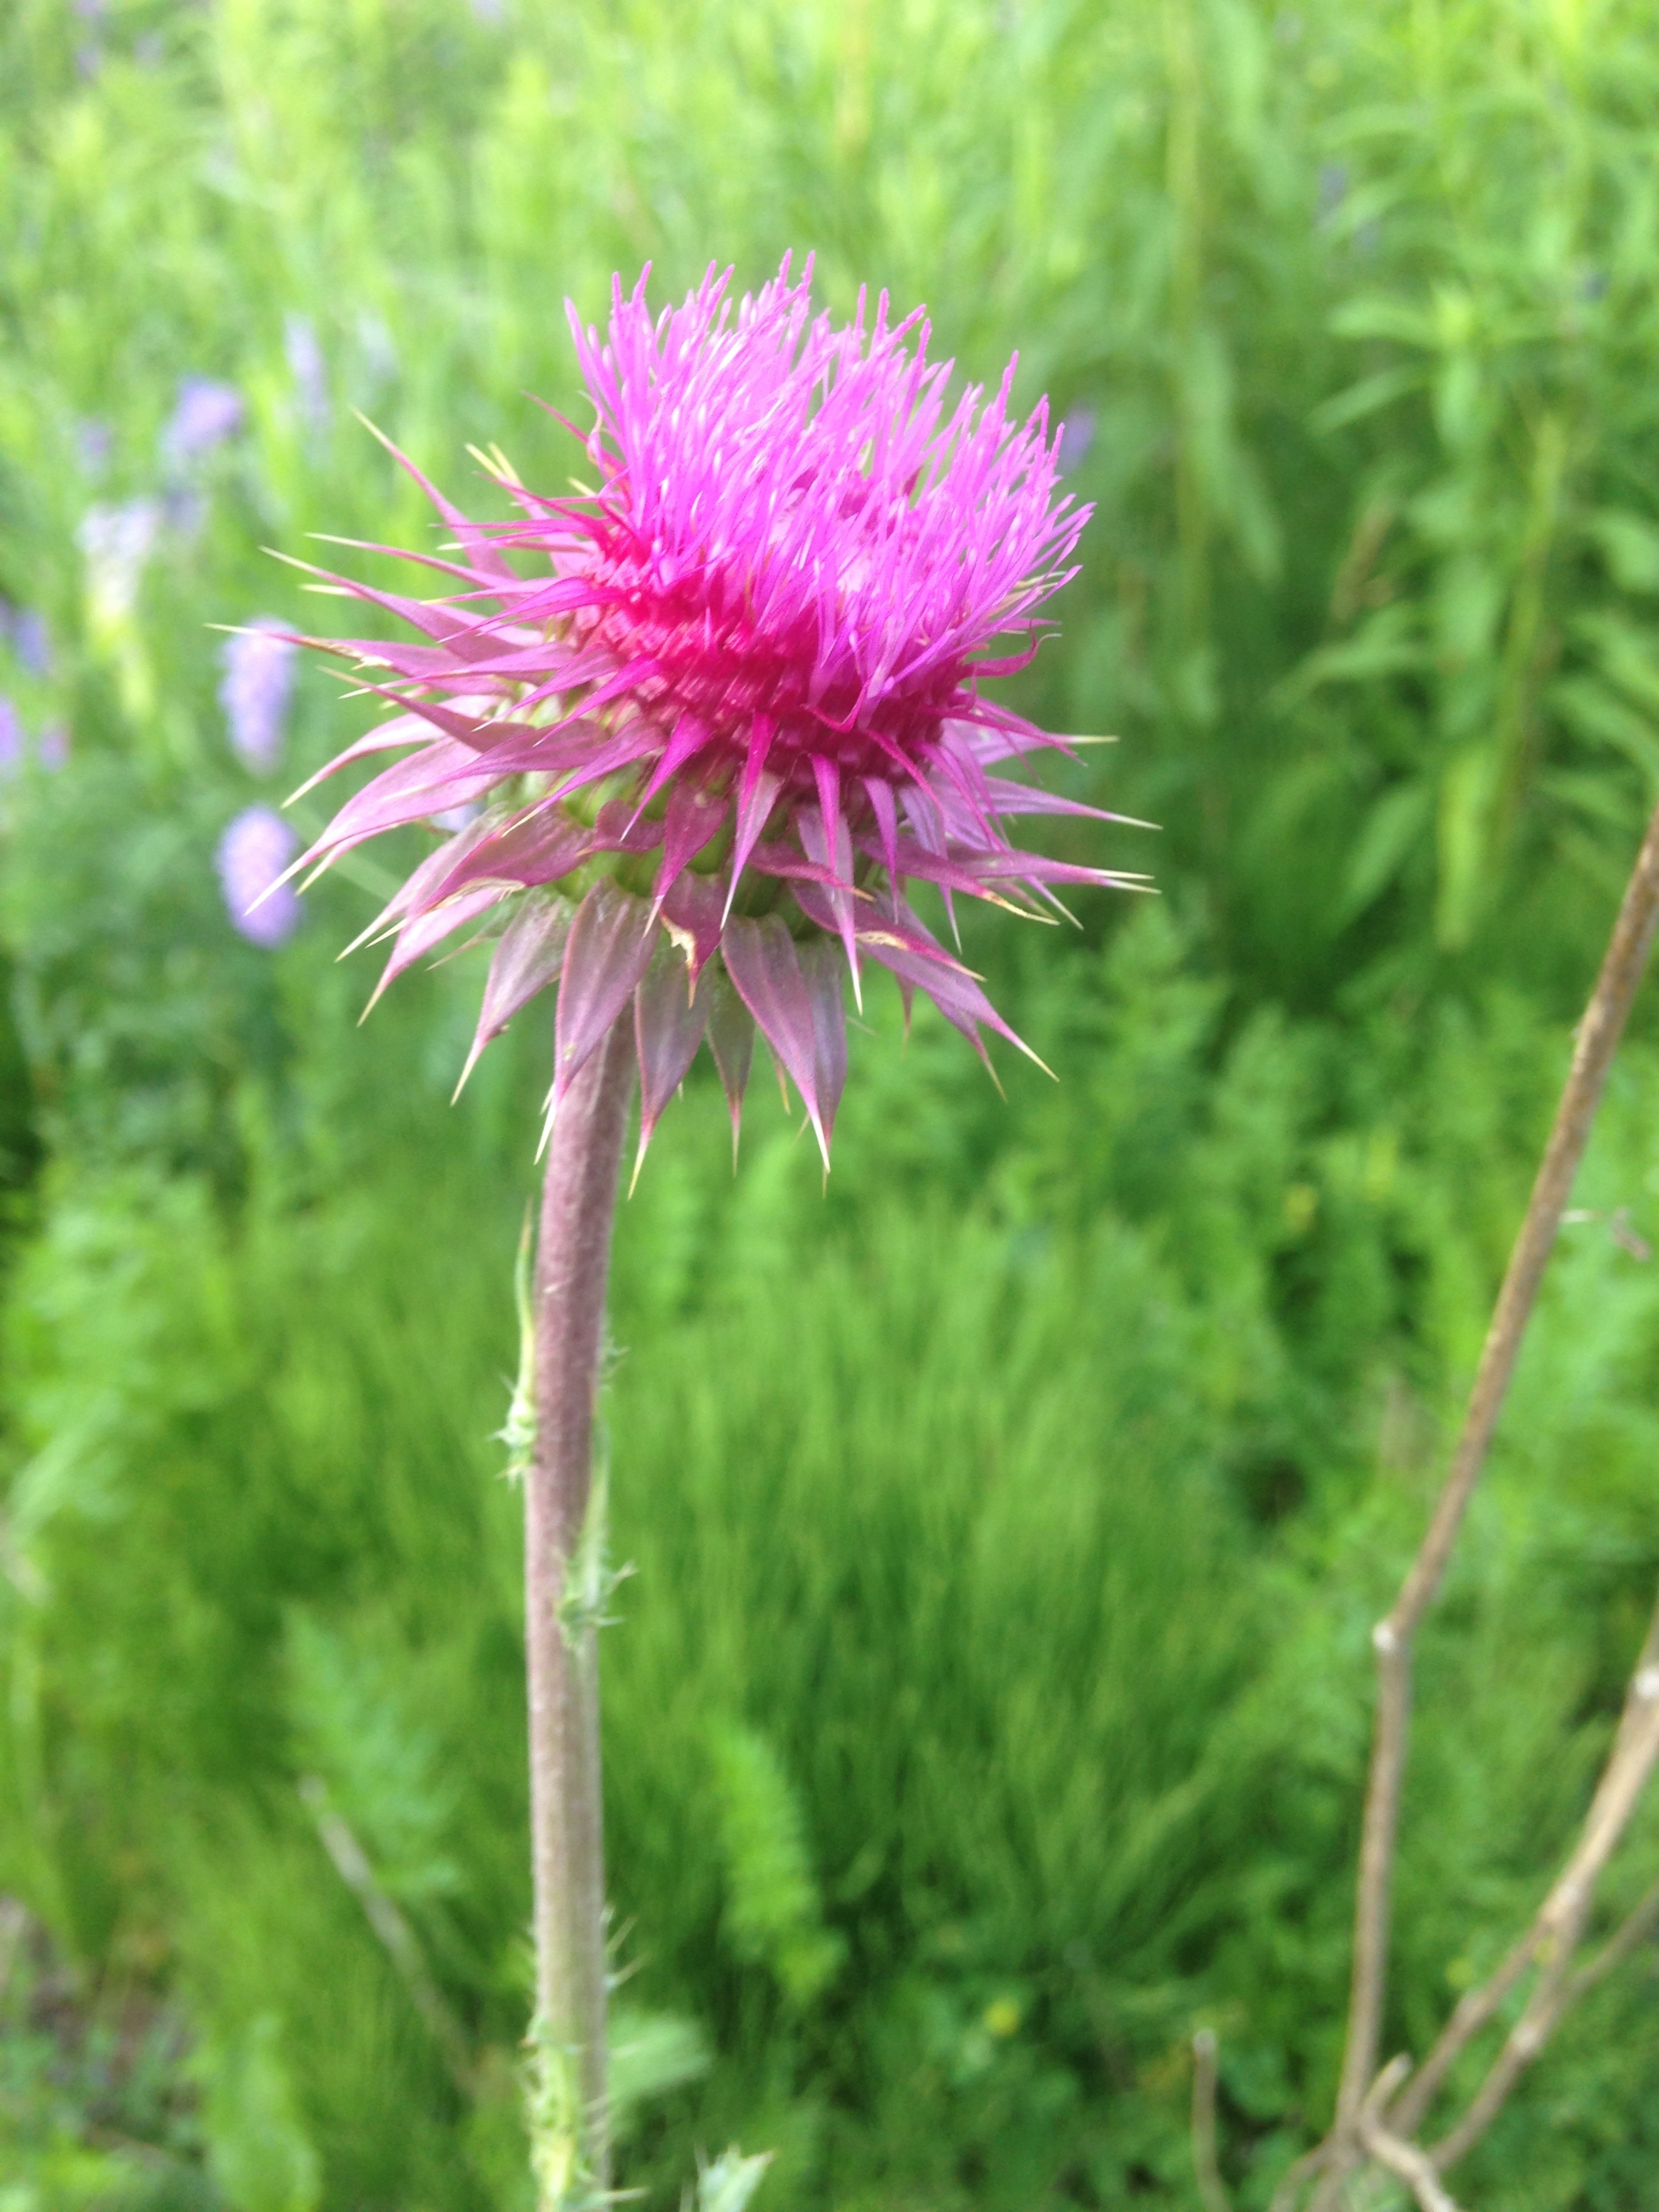
nature, plant, meadow, prairie, flower, purple, summer, floral, green, herb, natural, botany, pink, flora, wildflower, thistle, flowering plant, daisy family, silybum, annual plant, land plant